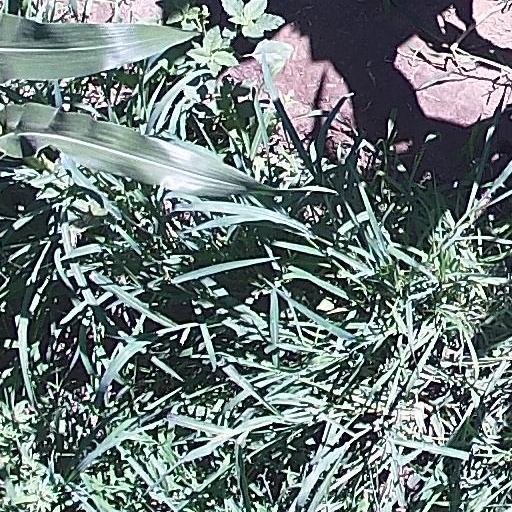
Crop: maize; corn